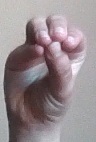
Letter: ha